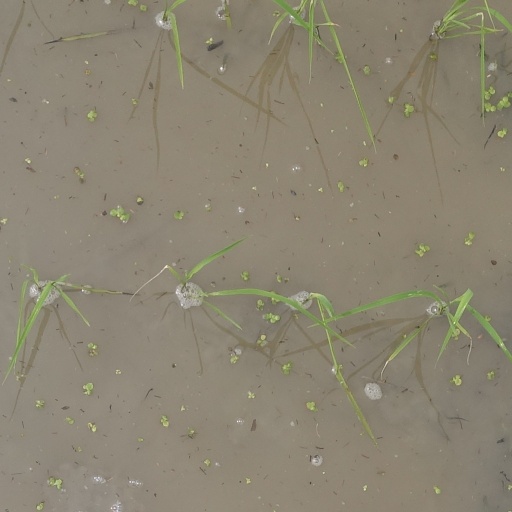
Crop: rice